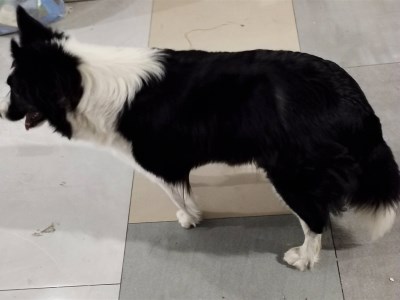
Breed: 2594-n000109-Border_collie